Mtskheta Municipality

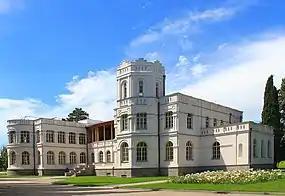
Palace of Mukhrani

Mtskheta Municipal Assembly (Georgian: მცხეთის საკრებულო) is a representative body in Mtskheta Municipality. currently consisting of 27 members. The council is assembled into session regularly, to consider subject matters such as code changes, utilities, taxes, city budget, oversight of city government, and more. Mtskheta sakrebulo is elected every four years. The last election was held in October 2021.